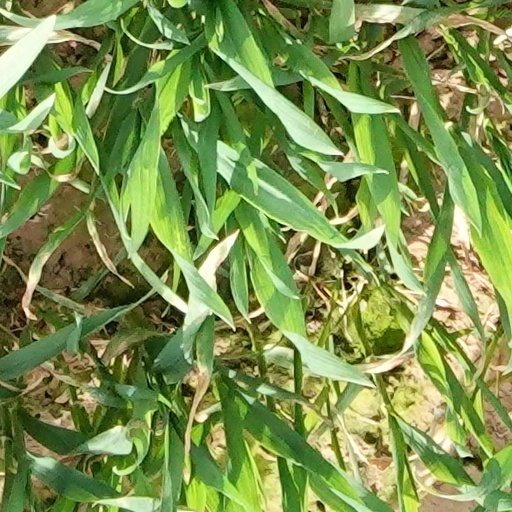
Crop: wheat